Inter Europol Competition

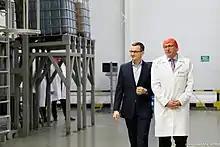
Wojciech Śmiechowski, team owner, with the former Prime Minister of Poland Mateusz Morawiecki in Inter Europol's factory in Małopole

The team was founded in 2010 and grew out of a cooperation between Maurycy Kochański's Kochanski Motorsport and Michael Keese Motorsport. Their joint effort competed first in Formula Ford and Formula Three, then in 2009 in the Italian Formula Renault Championship and in 2010 in the Formula Renault 2.0 Northern European Cup. At the end of the 2010 season, Kochański ran into financial problems. His share in the team was taken over by Wojciech Śmiechowski, father of its driver Jakub Śmiechowski and owner of the Inter Europol SA bakery. The new team was named Inter Europol Competition after its new owner-sponsor.